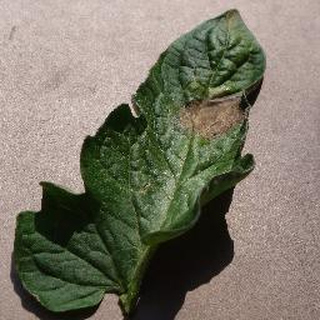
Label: tomato_late_blight